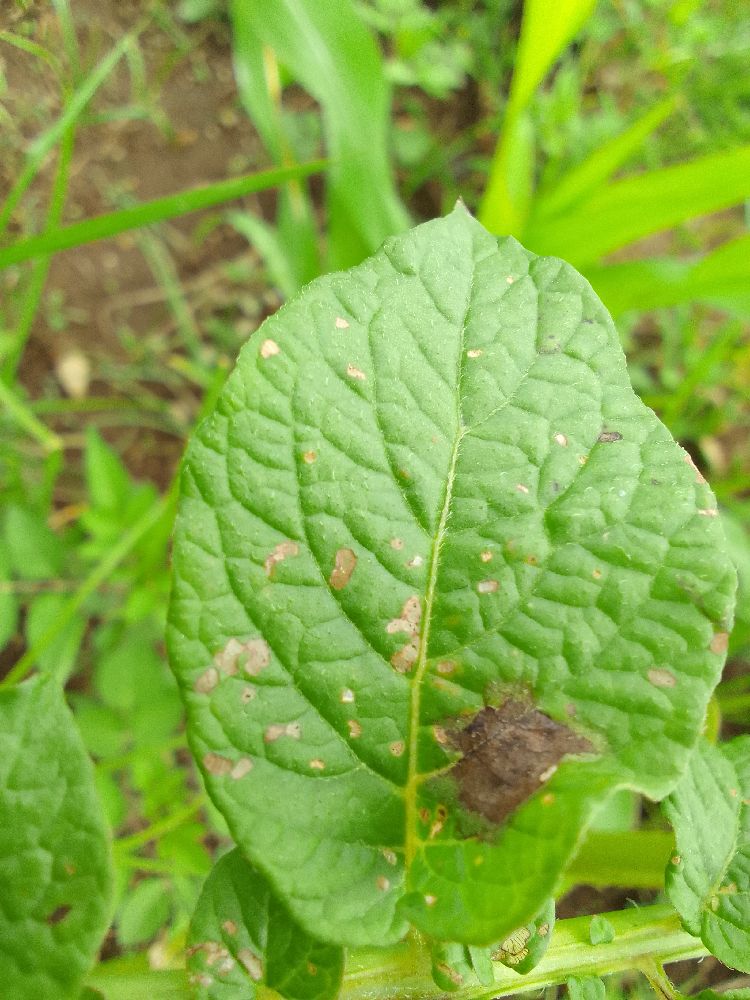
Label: Late blight